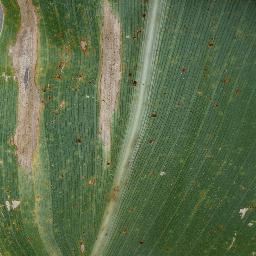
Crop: corn
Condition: (maize)_northern_blight